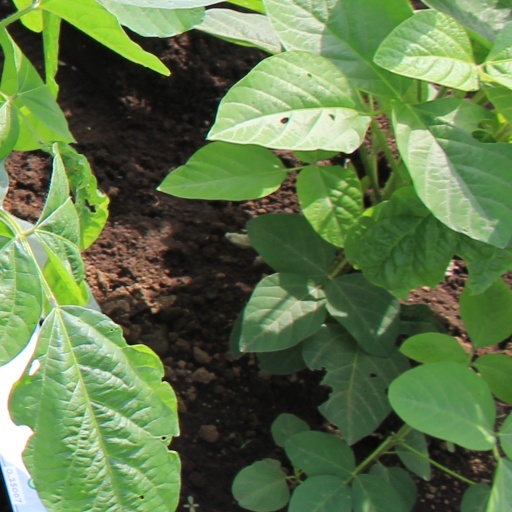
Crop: soybean